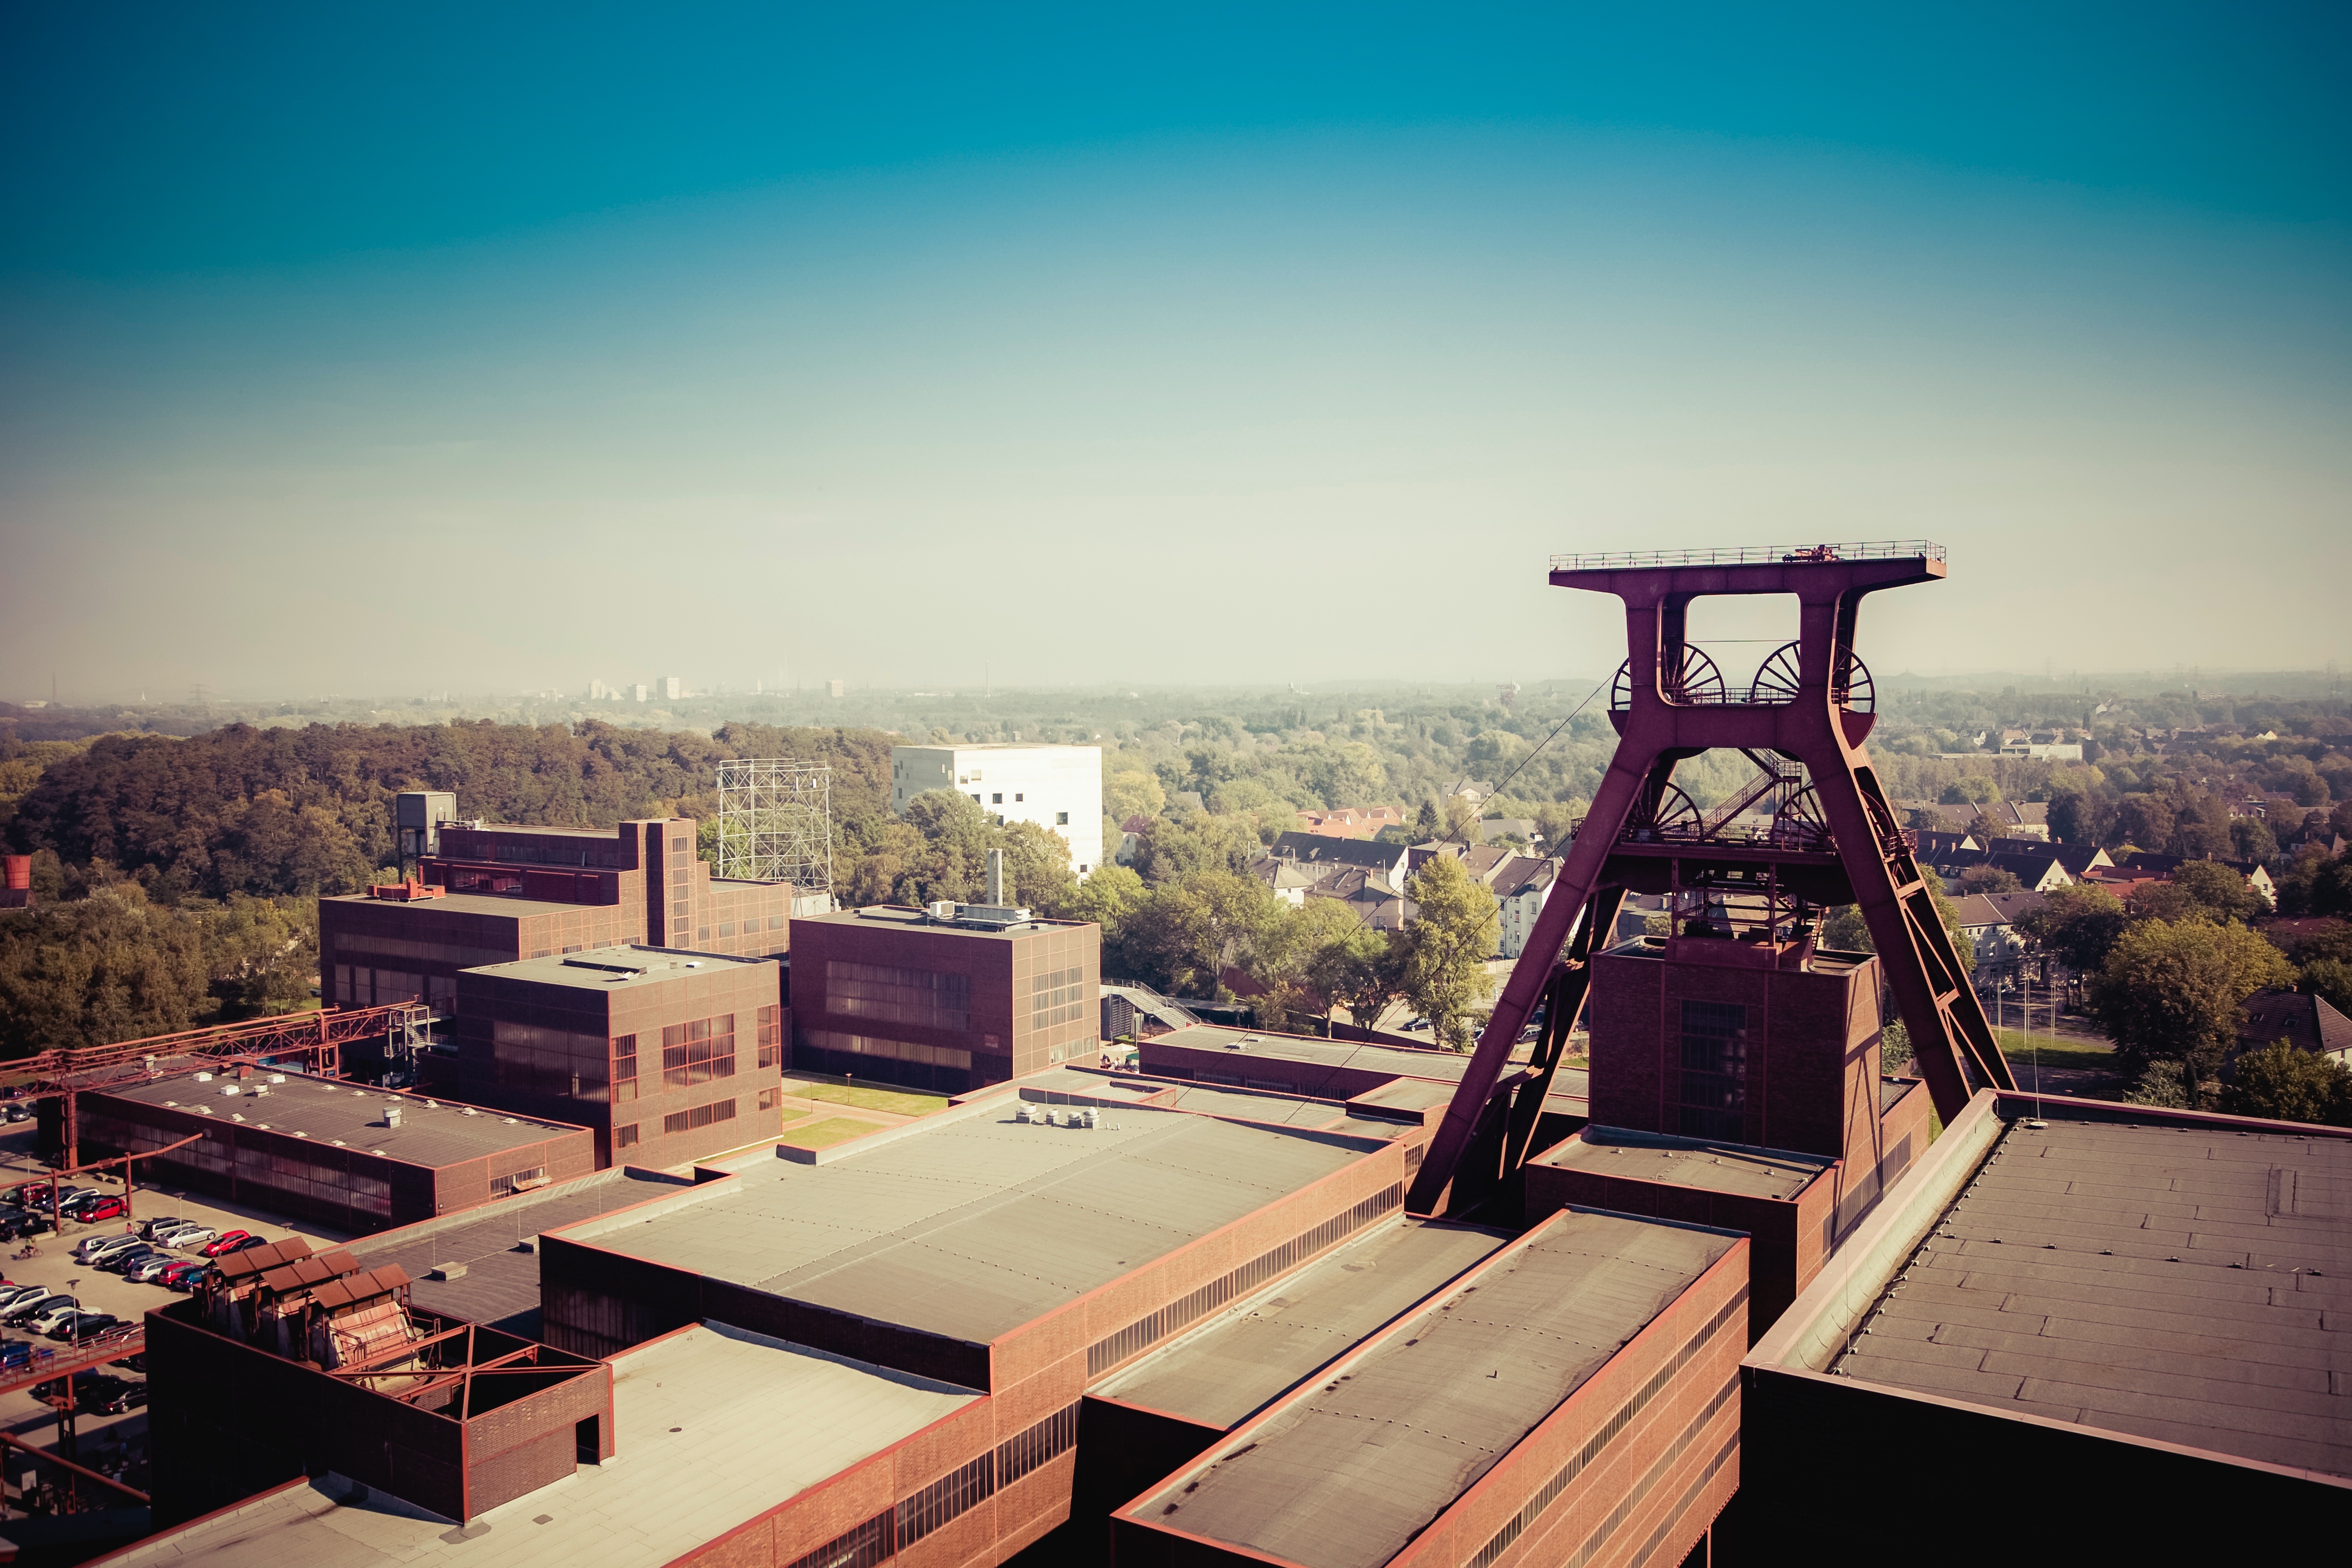
skyline, night, cityscape, travel, evening, tower, landmark, tourist attraction